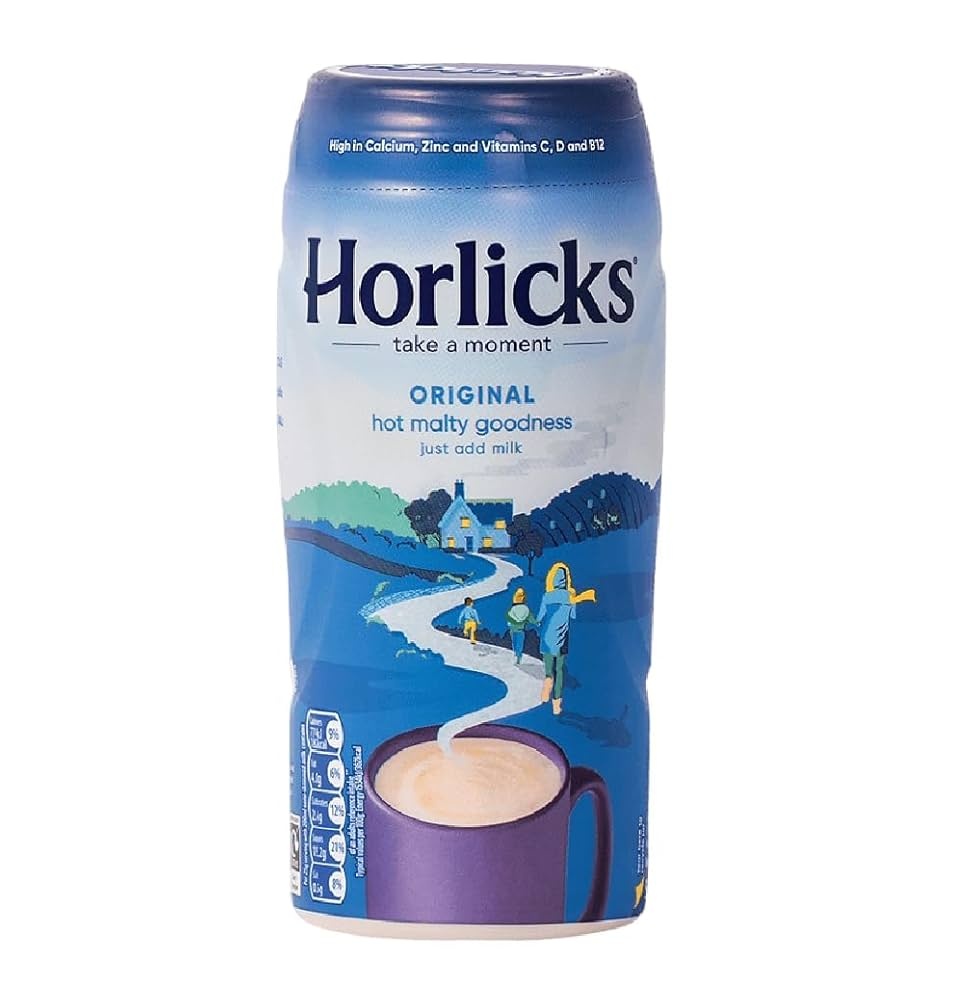
Horlicks Original Malt
Horlicks Original Malt
Brand: The Fusion Mart UK
Category: Food, Beverages & Tobacco > Beverages > Hot Chocolate > Malted Milk